Dipsea Trail

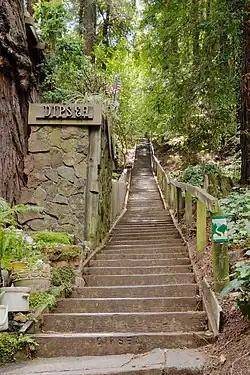
Dipsea Trail stairs in Mill Valley

The Dipsea Trail, in Marin County, California, is the route of the annual Dipsea Race. The trail itself is approximately long, running from Mill Valley up and over a ridge and down to the Pacific Ocean at Stinson Beach. Runners in the race are not restricted to follow just one pathway; especially towards the endpoint some runners diverge along less traveled paths which they may have practiced and deem advantageous. For the majority of the route, almost all competitors follow one main path which climbs and descends stairways and is otherwise well-defined.